Battle of Kaiserslautern (1794)

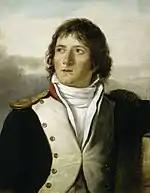
Laurent Saint-Cyr

After the loss of Kaiserslautern, the "Army of the Moselle" withdrew to the Saar while the "Army of the Rhine" retreated behind the Queich River to Landau. Möllendorf would have done better by following Jourdan to the north. His minor victory at Kaiserslautern was greatly overmatched by Jourdan's decisive triumph at the Battle of Fleurus. Möllendorf's offensive quickly ground to a halt and the Prussians set about building a series of armed camps to hold their newly captured territory. The next action in the theater occurred on 13–17 July in the Battle of Trippstadt. At the end of this battle on 17 July, the French occupied Kaiserslautern and moved forward to the Speyerbach again, wiping out all of the Coalition's recent gains.